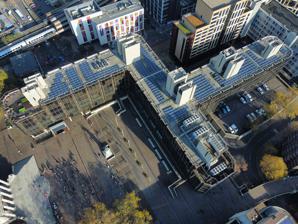
Building: Portsmouth Civic Offices
Country: United Kingdom
Year built: 1976
Municipal building in Portsmouth, Hampshire, England Portsmouth Civic Offices The building in 2022 Location Guildhall Square, Portsmouth Coordinates 50°47′50″N 1°05′29″W / 50.7973°N 1.0913°W / 50.7973; -1.0913 Built 1976 Architect Harry Teggin and David Taylor Architectural style(s) International style Shown in Hampshire Portsmouth Civic Offices is a municipal building in Portsmouth , a city in Hampshire , in England. It is the administrative headquarters of Portsmouth City Council . History During the Second World War , the area to the east of the Guildhall , including Russell Street and Sussex Street, was badly damaged by German bombing. After the war, several proposals to redevelop the area were considered but rejected by the council. In 1963, after a masterplan for the area was devised by Lionel Brett , the council decided that the surviving buildings should be demolished to create a 38 acres (15 ha) pedestrian area to be known as the Guildhall Square. It was envisaged that the guildhall would be on the west side of the square, new civic offices on the north and east sides and a new central library to the south. The new civic offices were intended to accommodate the increasing needs of council officers and their departments. The foundation stone to mark the construction of the civic offices and the guildhall square was laid by the Lord Mayor of Portsmouth , Phyllis Loe, on 19 December 1972. An existing statue of Queen Victoria , which had been sculpted by Alfred Drury in bronze, placed on a granite pedestal and unveiled by Lady Dupree in 1903, was relocated to a new position in front of the proposed civic offices at that time. The new civic offices were designed by Harry Teggin and David Taylor in the International style , built in glass and steel, and were officially opened by Admiral of the Fleet Earl Mountbatten of Burma on 15 November 1976. Mountbatten also received the Freedom of the City of Portsmouth during his visit. The design involved a six-storey building facing two sides of the Guildhall Square, with its glass walls designed to reflect the guildhall, and an additional wing stretching out behind. The building was approached by a flight of steps mirroring the steps to the guildhall on the opposite side of the square. Its design, which involved extensive use of black glass led to issues with solar gain and heat loss. The civic offices were used as the administrative headquarters of the council, with the council chamber in the guildhall remaining the venue for council meetings. In July 2022, the council decided that the building was no longer-fit-for-purpose, because of its extensive use of black glass with no air conditioning to dissipate the heat, and because of the increased use of home-working. In March 2023, the council resolved to explore options to reduce the size of the complex, or to relocate to alternative premises: the options available were considered by the council in February 2024. In November 2024 Historic England issued a Certificate of Immunity from Listing , guaranteeing that the building would not be statutorily listed within the next five years. References